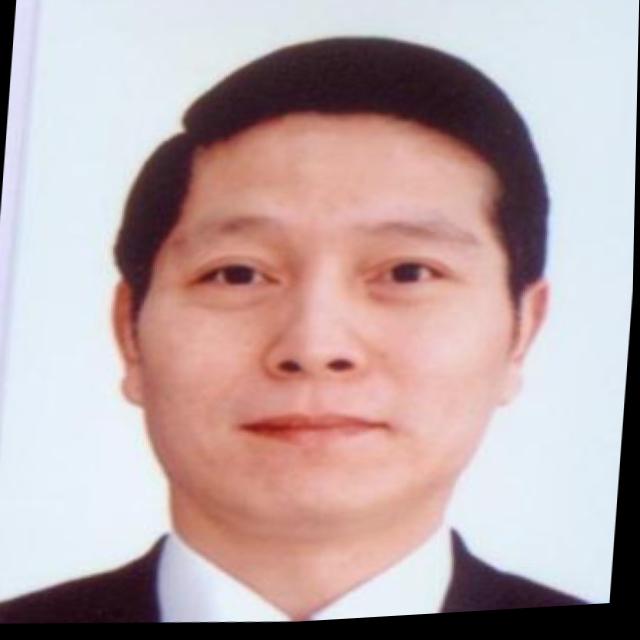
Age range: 45-64